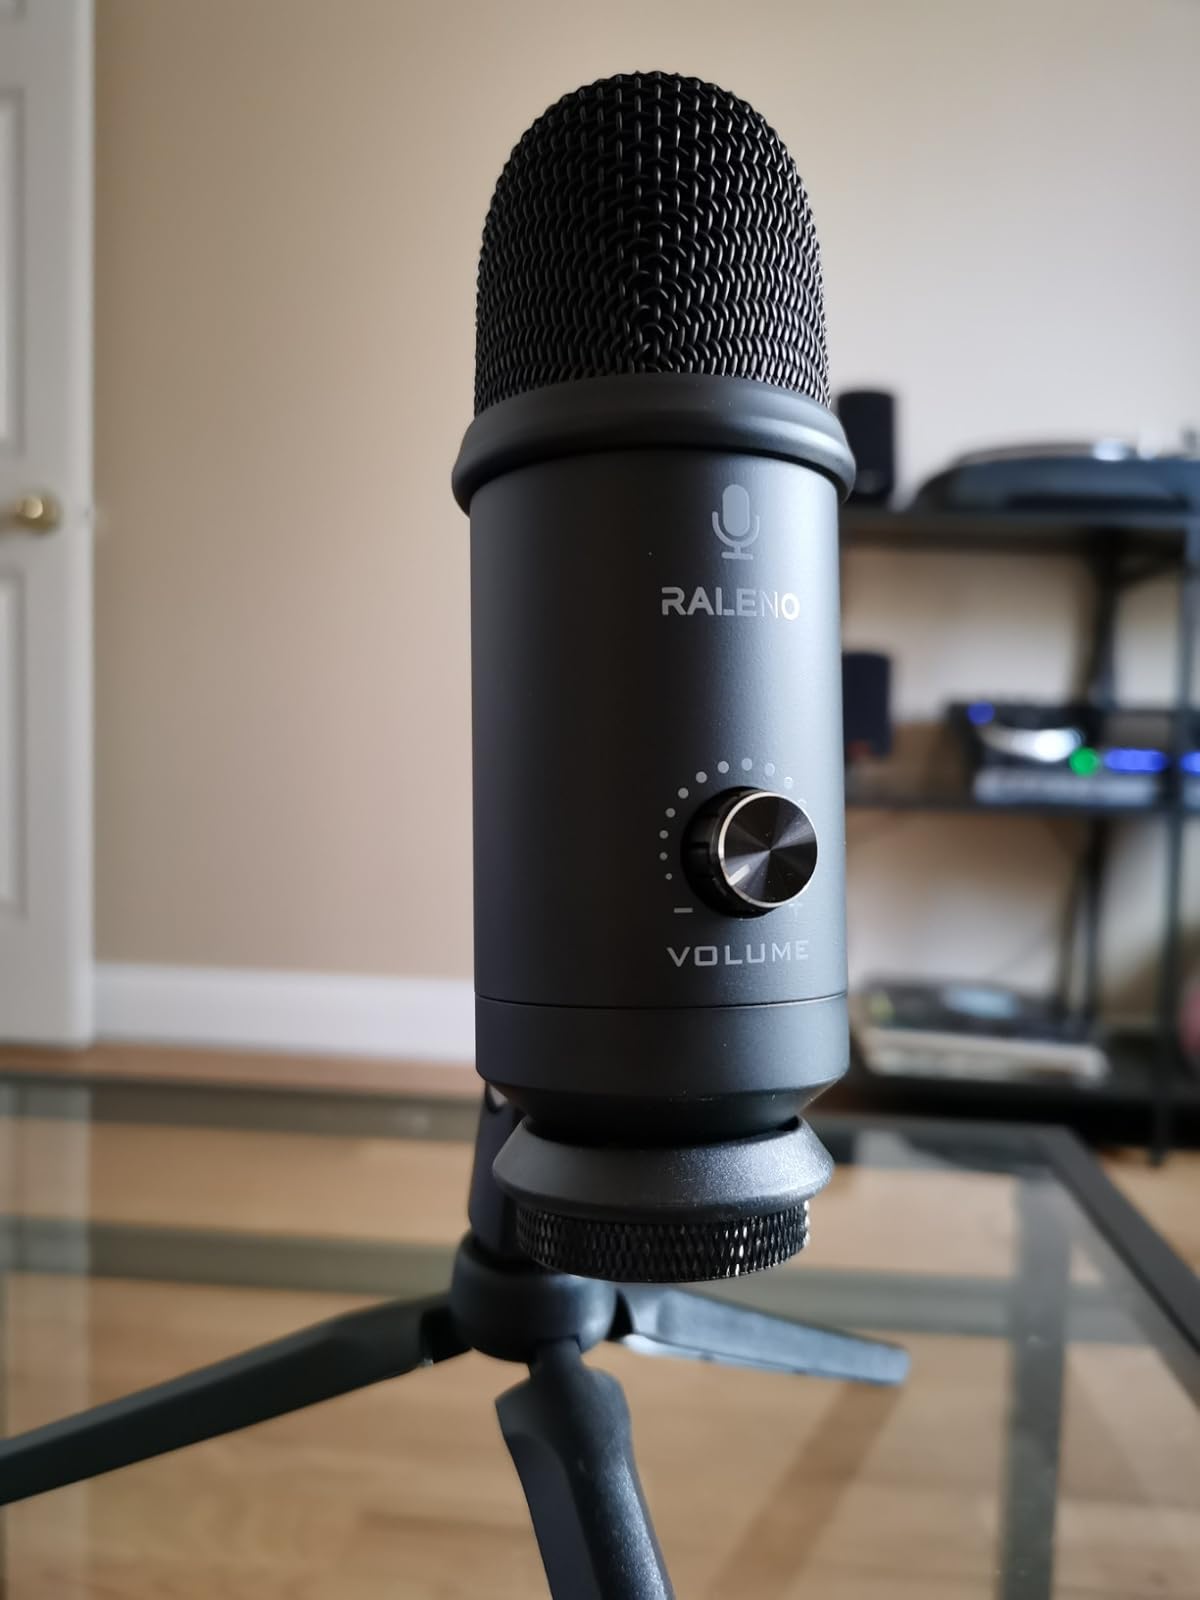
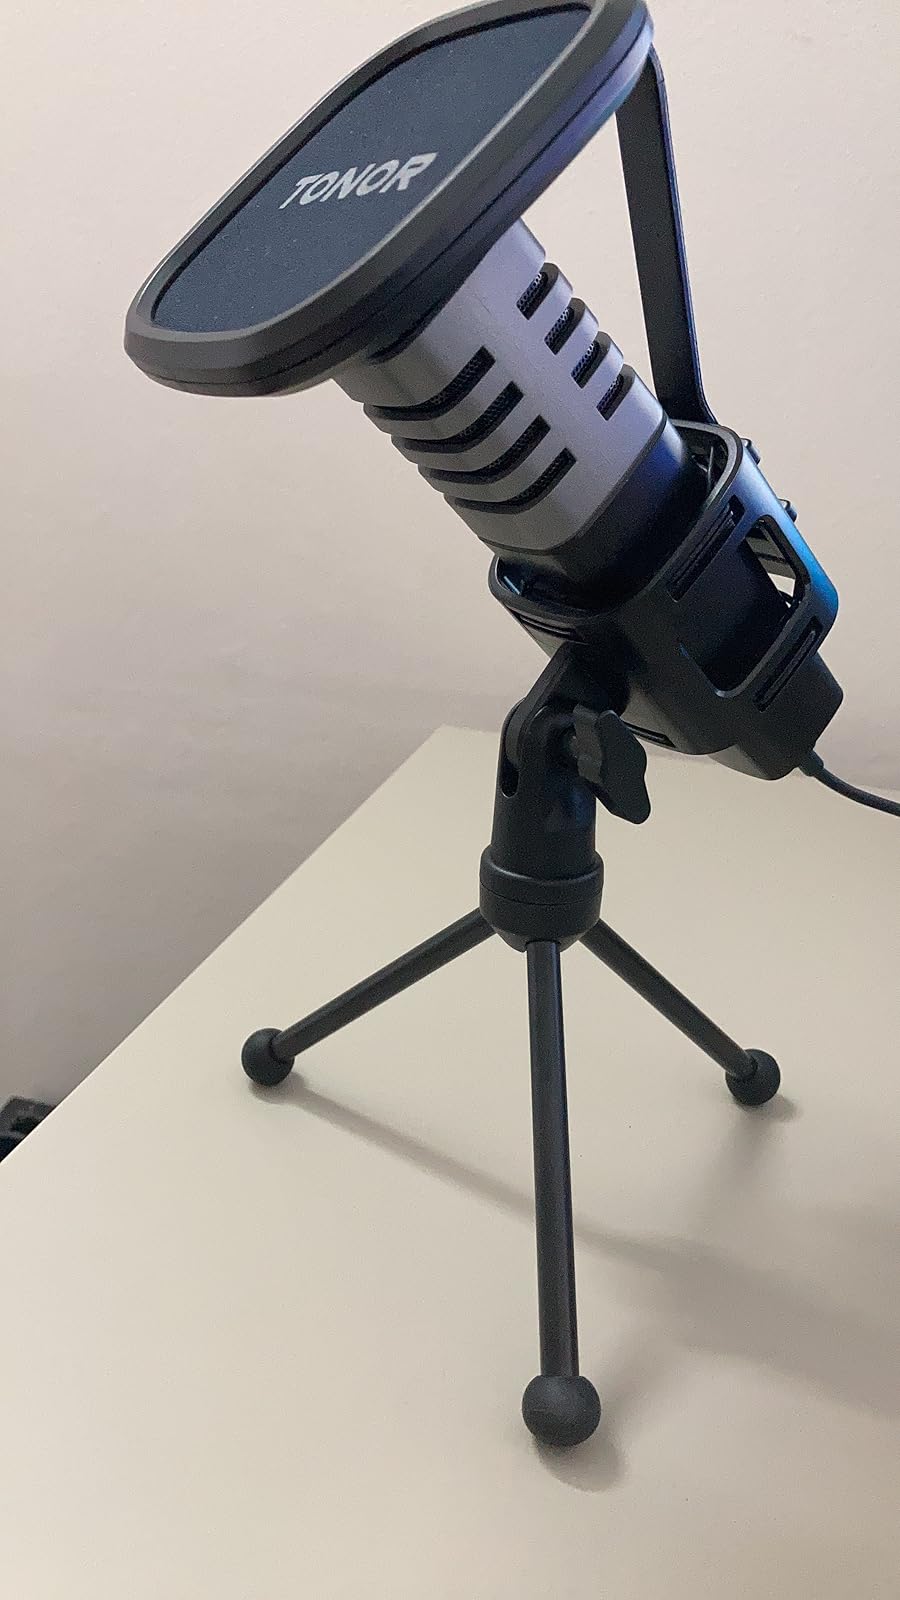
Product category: microphone
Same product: no